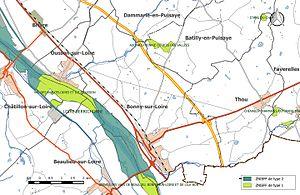
Carte des Zones naturelles d'intérêt écologique faunistique et Floristique (ZNIEFF) de la commune de fr:Bonny-sur-Loire.
Bonny-sur-Loire est une commune française située dans le département Loiret en région Centre-Val de Loire.